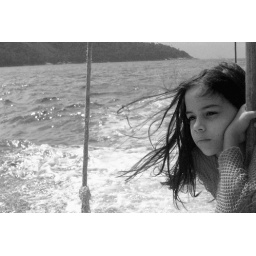
The girl in the boat